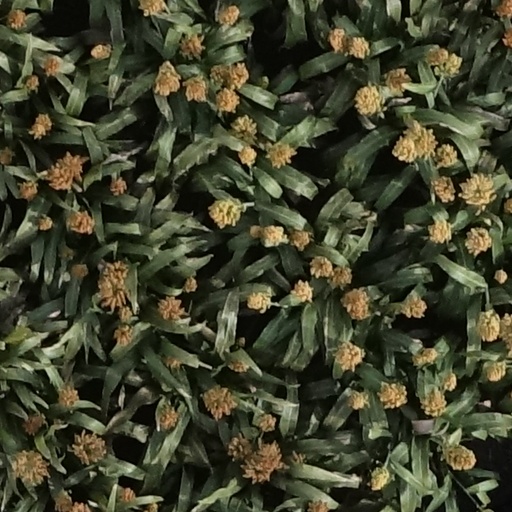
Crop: sorghum